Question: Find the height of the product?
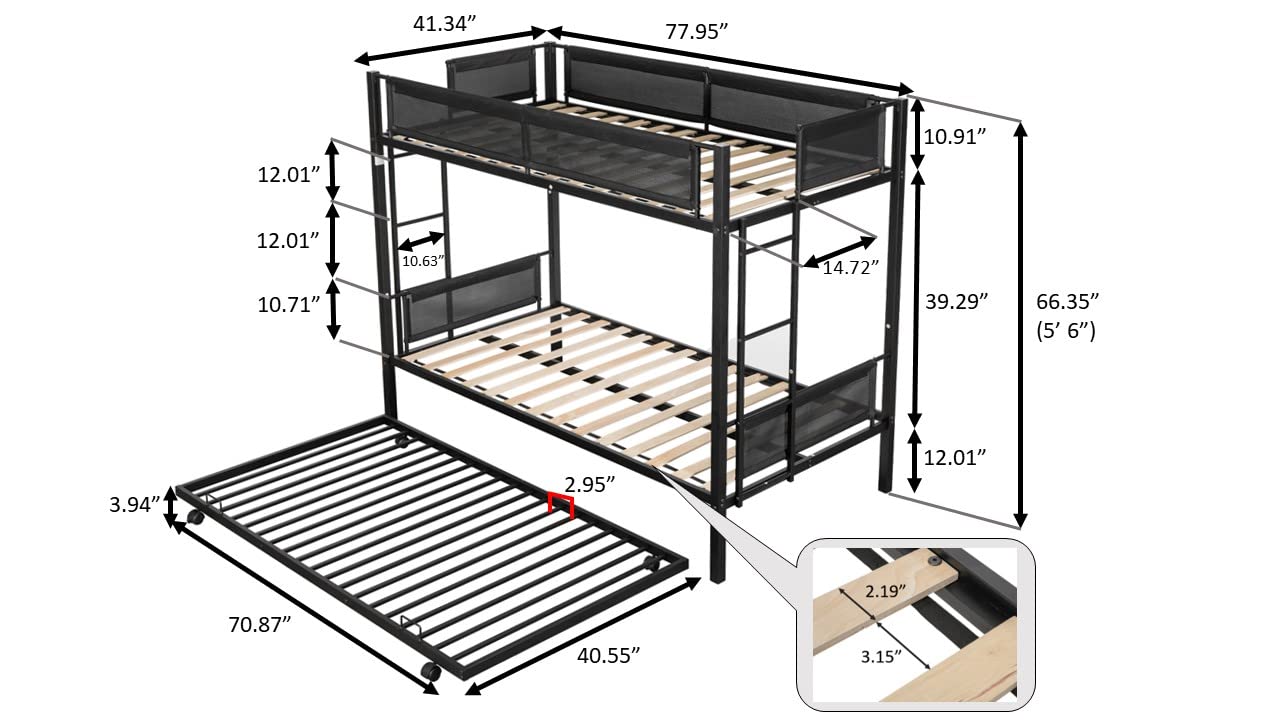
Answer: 66.35 inch